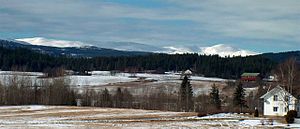
Norefjell
Norefjell, seet fra Sokna (Ringerike)
Norefjell er et bjergmassiv der omfatter kommunerne Flå, Sigdal og Krødsherad i Viken fylke i Norge. Højeste bjerg er Gråfjell, 1.468 meter over havet, og er det nærmeste højfjeldsområde ved Oslo. Lige ved massivet er der gode skiforhold i skisæsonen, både for alpine discipliner og langrend.